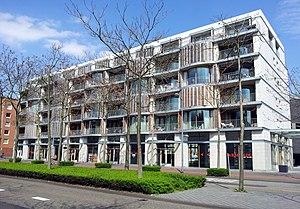
Charles Vandenhove, né le 3 juillet 1927 à Teuven et mort le 22 janvier 2019 à Liège, est un architecte belge.